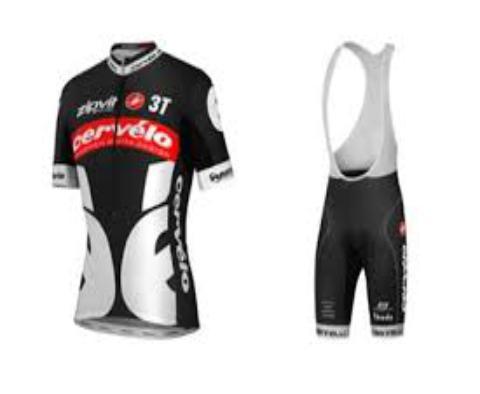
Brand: cervelo
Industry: Transportation